List of companies headquartered in Northern Virginia

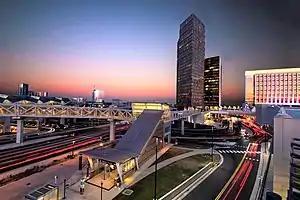
Tysons Corner has more Fortune 500 company headquarters than Washington, D.C.

This is a list of headquartered in Northern Virginia. The majority of the following companies are located in Fairfax County and Loudoun County the most populous jurisdictions in Northern Virginia, Virginia state, and the Baltimore-Washington metropolitan area. Companies with a McLean or Vienna address are often located in Tysons Corner; "Tysons Corner" was not available as a postal address until 2011.